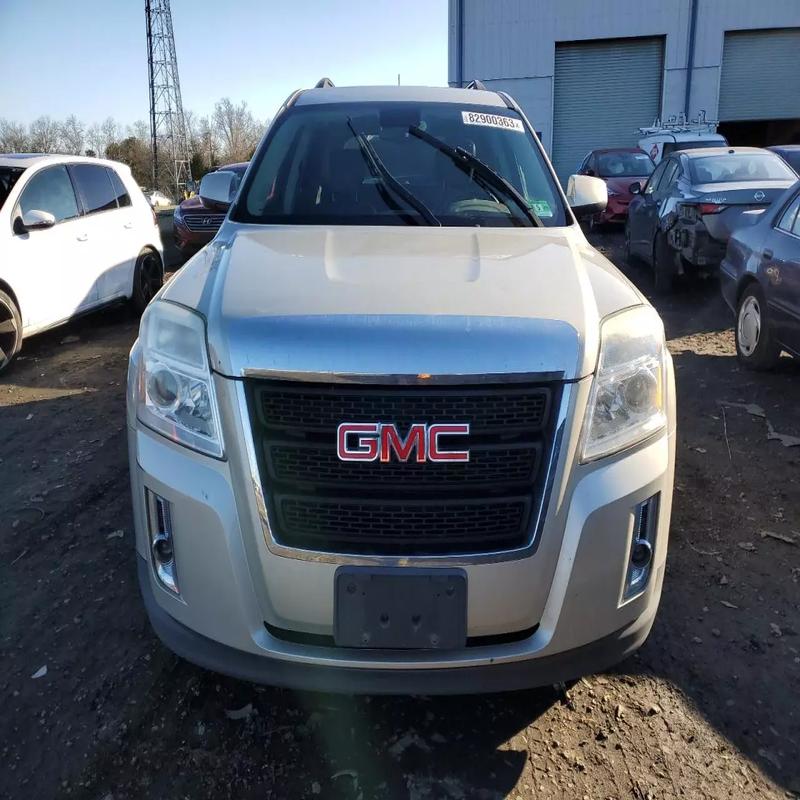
Aucun dommage détecté.
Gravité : aucun